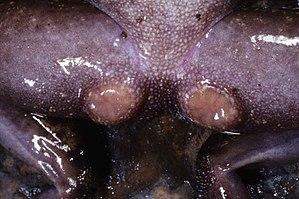
Mantidactylus grandidieri est une espèce d'amphibiens de la famille des Mantellidae.